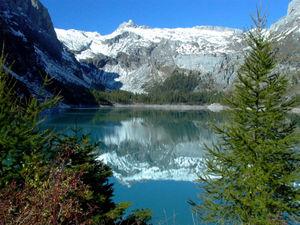
Le barrage de Tseuzier ou Zeuzier, parfois aussi appelé barrage du Rawyl ou Rawil, est un barrage voûte dans le canton du Valais en Suisse et proche de la station d'Anzère. Il se situe sur la rive droite du Rhône au fond du vallon de la Lienne, au pied du col du Rawyl et mesure 156 mètres de haut. Il a été mis en service en 1957. Son bassin versant occupe 18,7 km² et se situe à 1 777 m d'altitude.